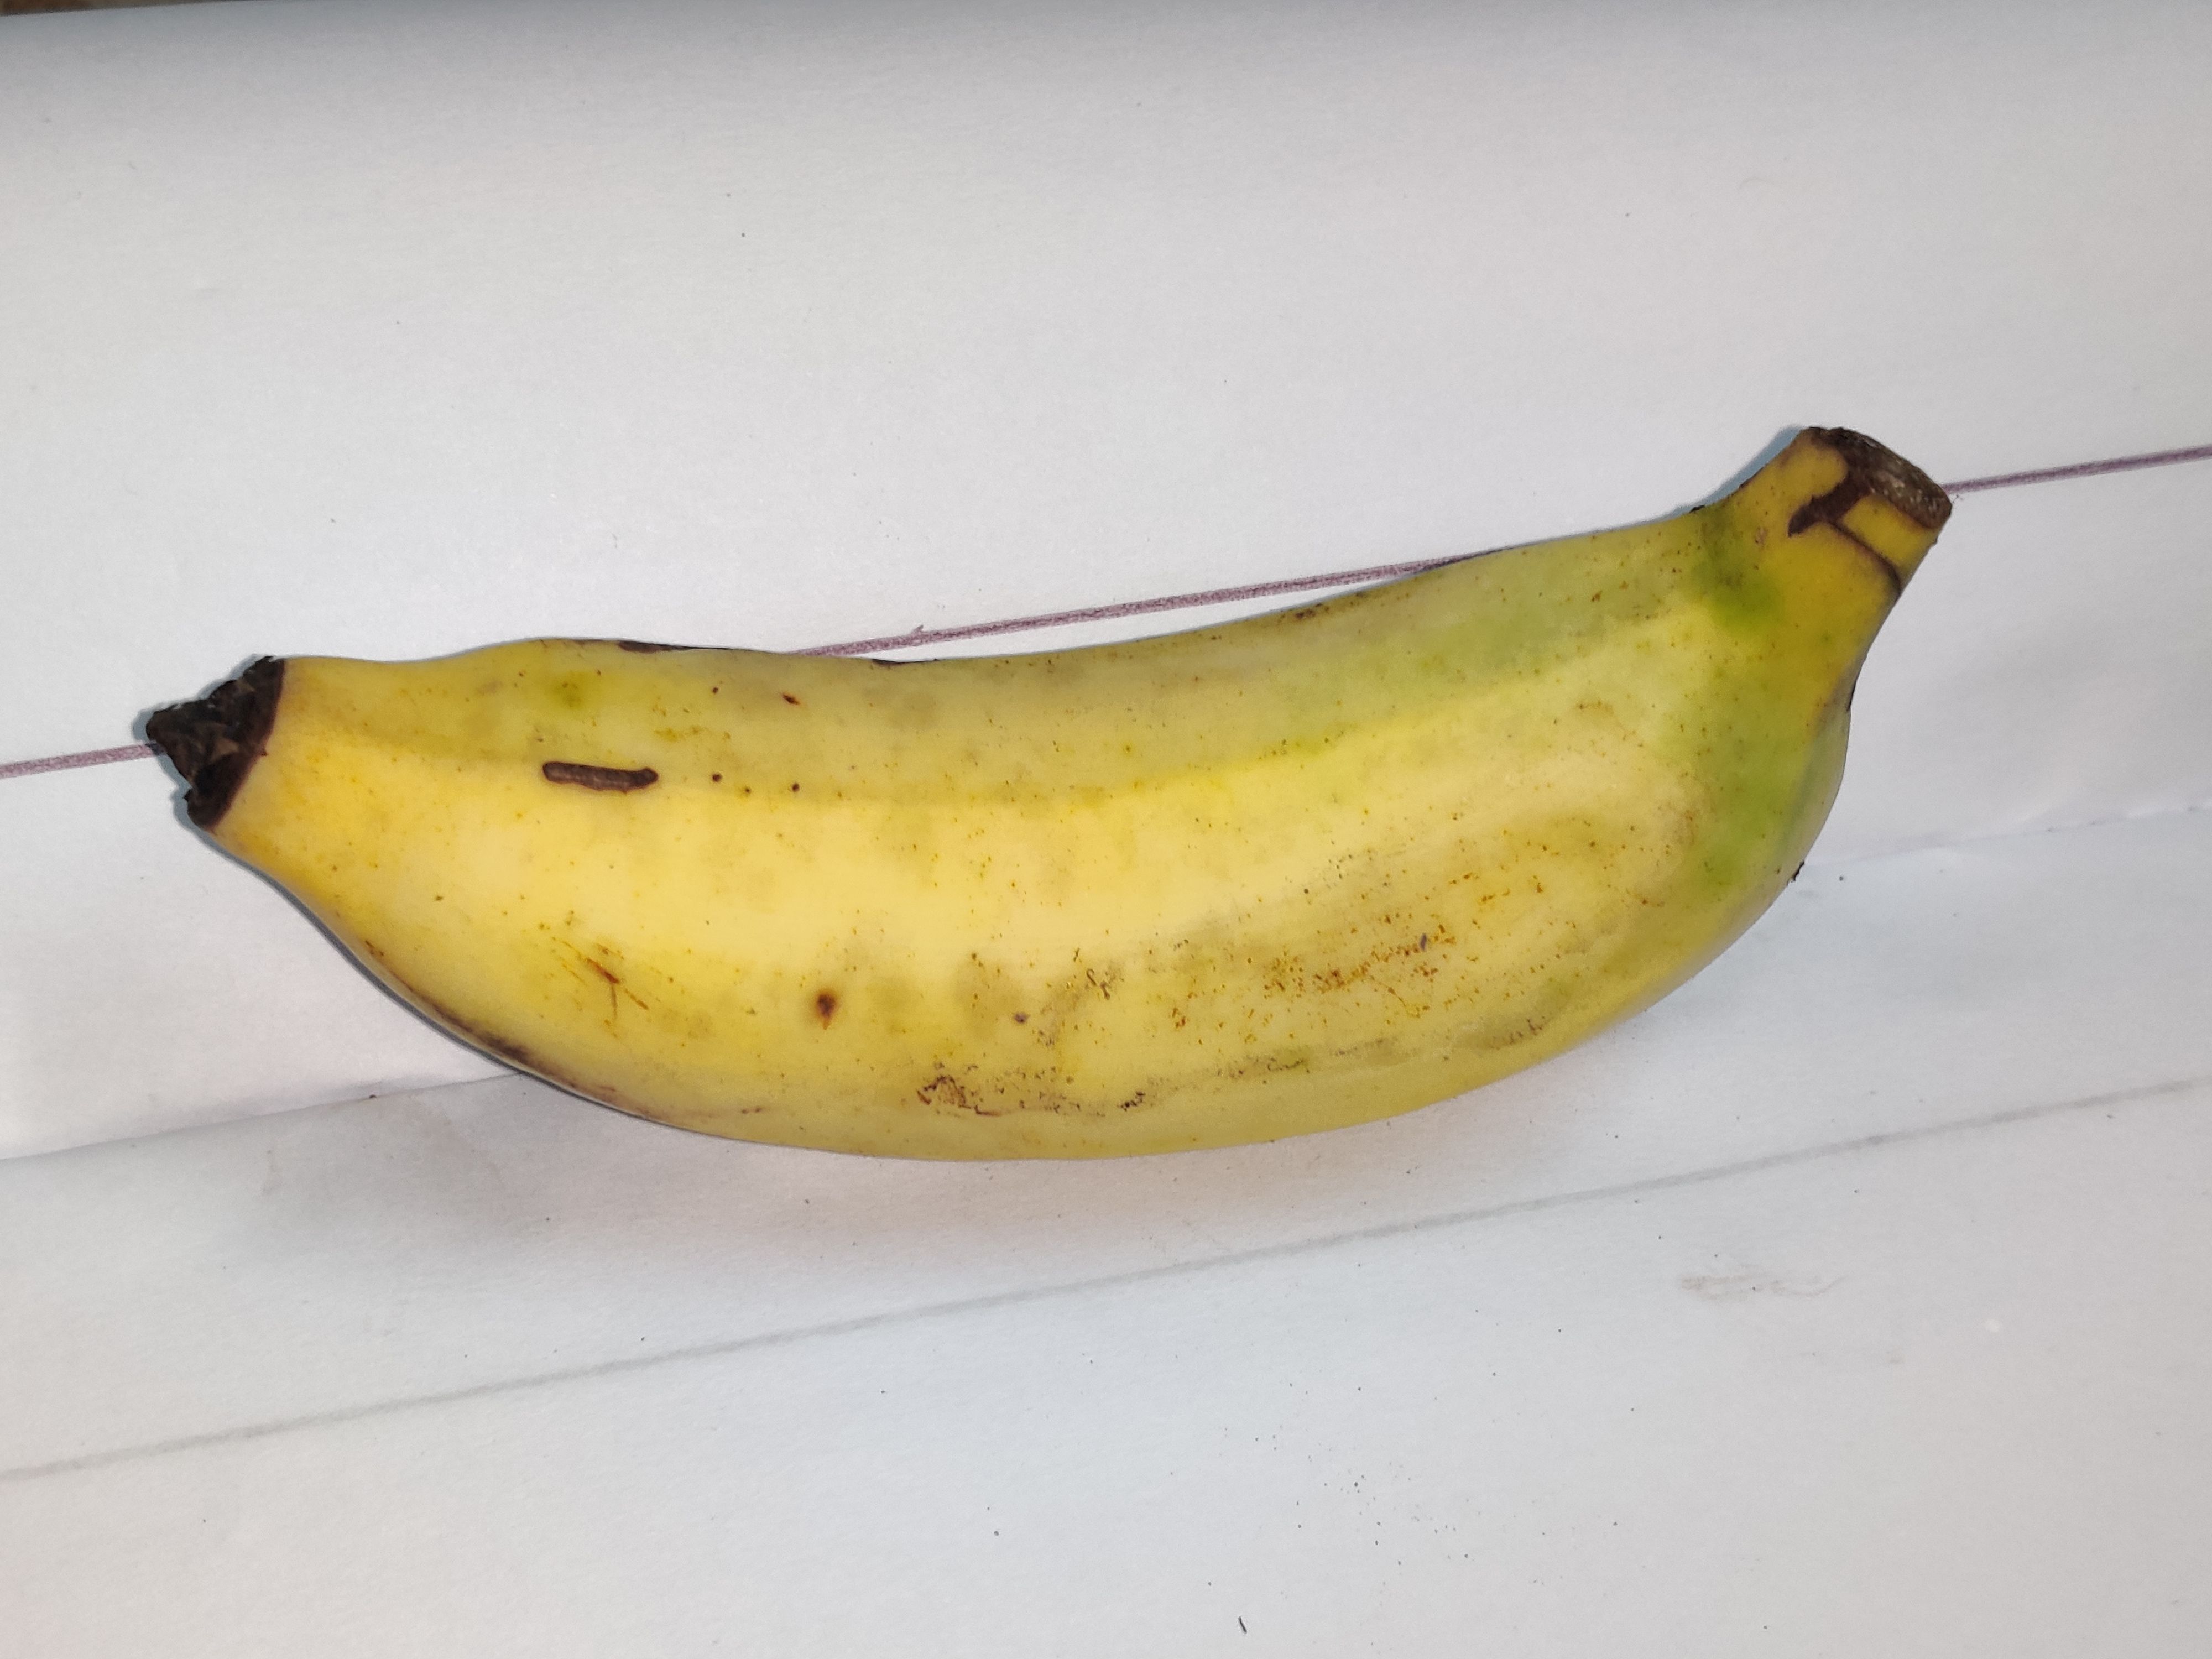
Fruit: banana
Grade: 1st-grade